Jon Krakauer

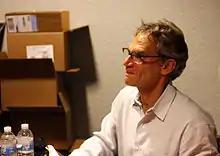
Krakauer in 2009

In 1999, he received an Arts and Letters award for Literature from the American Academy of Arts and Letters.